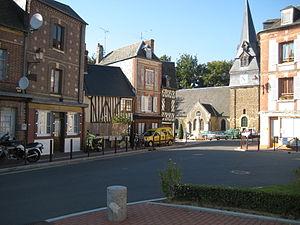
Village de Fervaques, Calvados, France
Fervaques est une ancienne commune française, située dans le département du Calvados en région Normandie, devenue le 1ᵉʳ janvier 2016 une commune déléguée au sein de la commune nouvelle de Livarot-Pays-d'Auge.